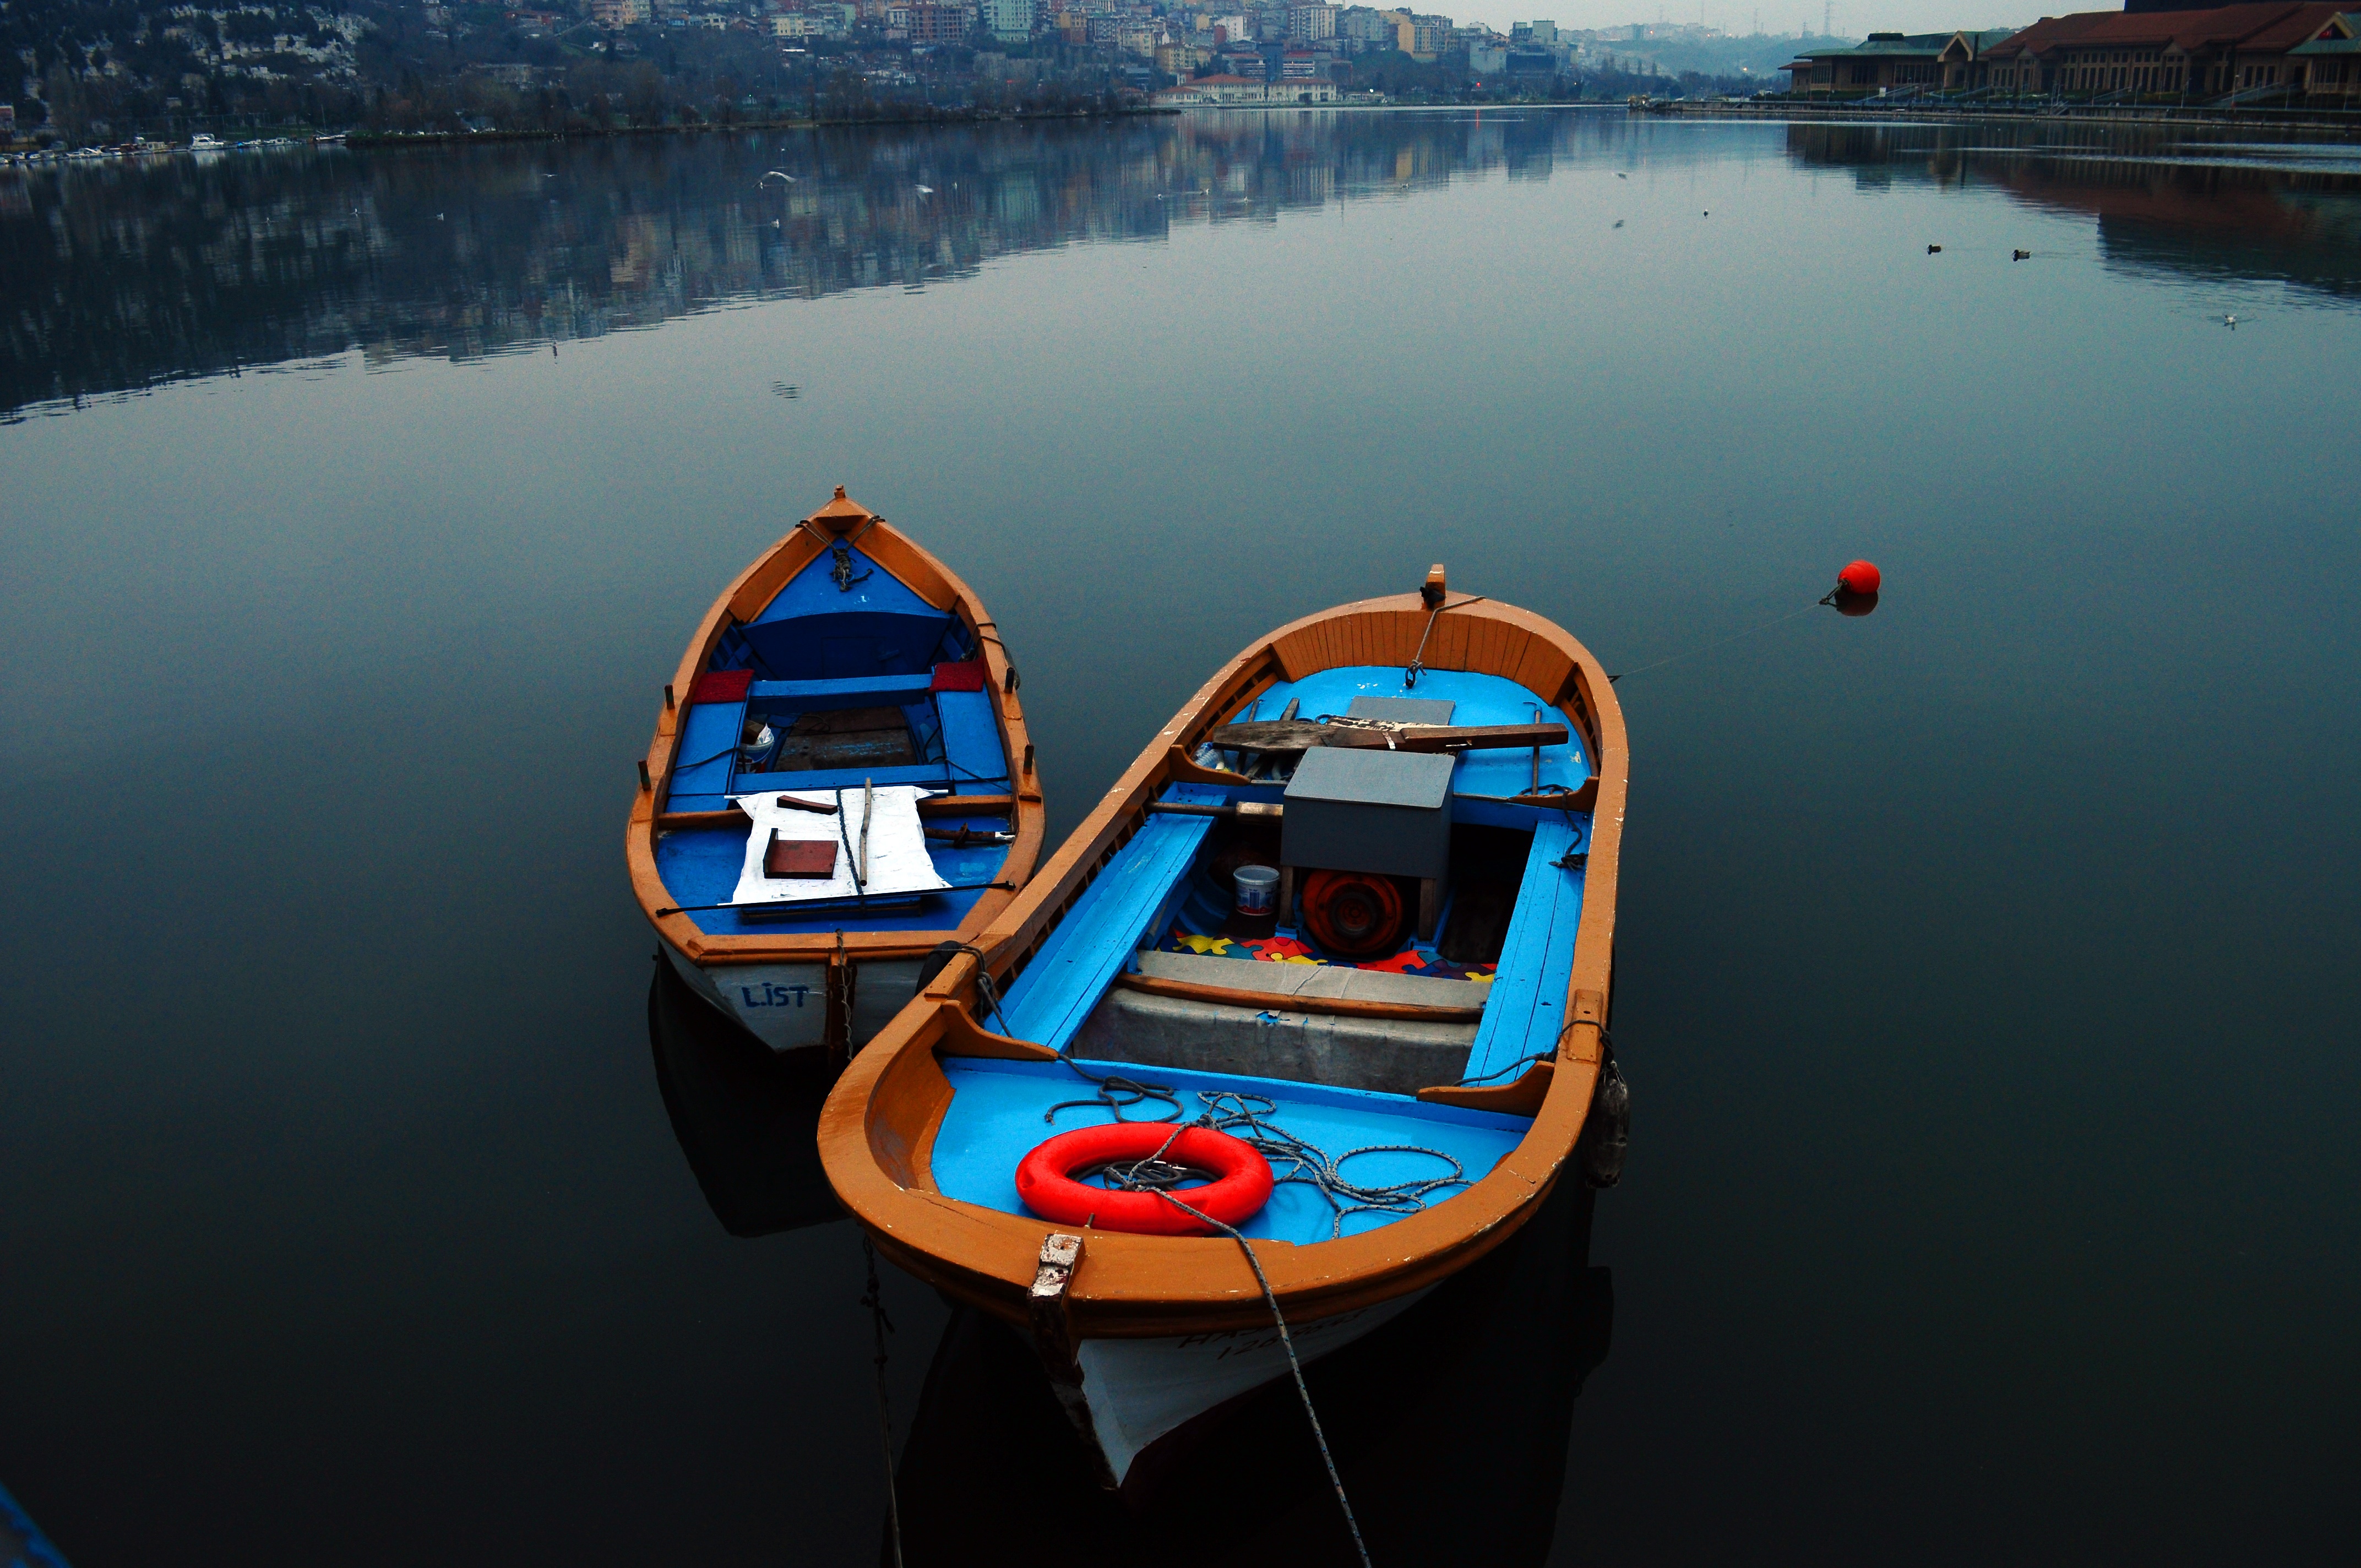
sea, water, boat, lake, reflection, vessel, vehicle, watercraft, watercraft rowing